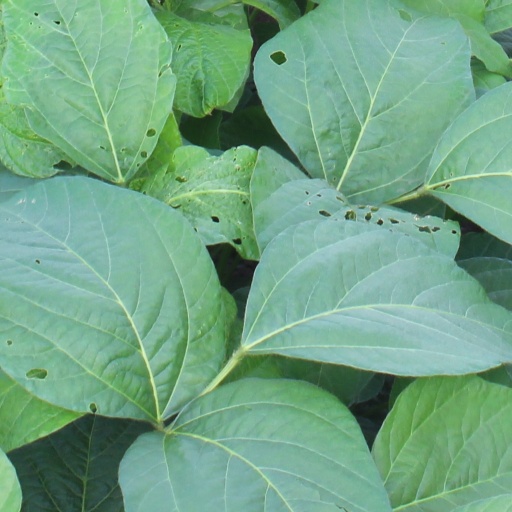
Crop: soybean